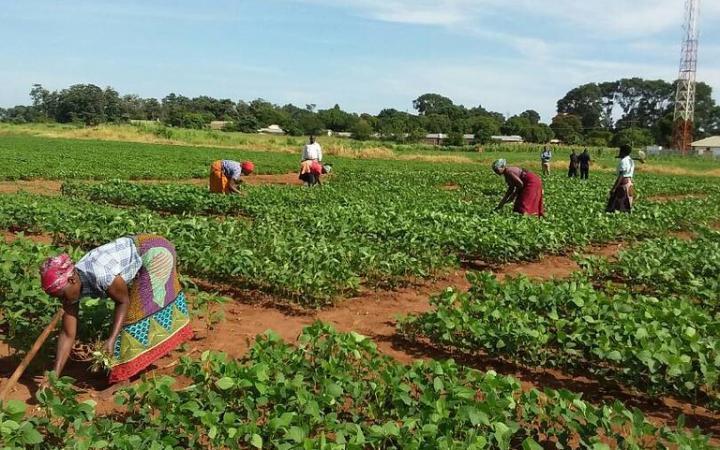
Wakulima mbalimbali, wakiwa wanahudumia shamba lenye matuta mazuri ya mbogamboga, wakiwa wanafanya kazi hio pembeni ya mnara mrefu wa simu.